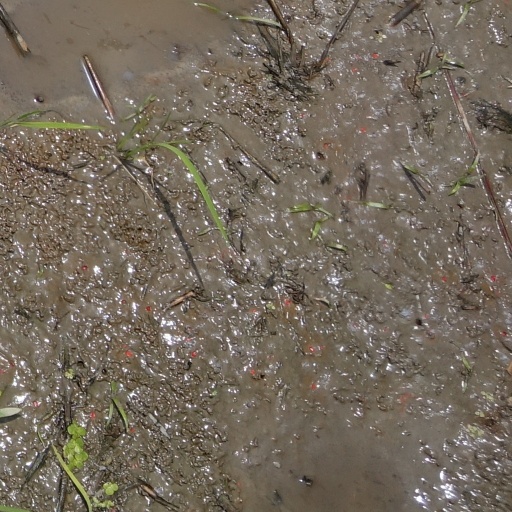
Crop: rice